Philadelphia Flyers–Ottawa Senators brawl

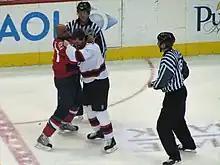
Donald Brashear fighting Sheldon Brookbank.

With 1:45 left in regulation time, Flyers' enforcer Donald Brashear hit Rob Ray, an enforcer for the Senators, from behind, instigating a fight between the pair. When he was asked after the game why he started the fight, Brashear replied with his own question: "Did you see the last game?" His reply was interpreted as being a reference to Havlat's slashing penalty against Recchi. Brashear was generally considered to win the fight, with Tim Panaccio of "The Philadelphia Inquirer" claiming that Brashear "destroyed Rob Ray." The fight left Ray bloodied, and as Brashear was being escorted off the ice by the linesman, he exchanged blows with both Brian Pothier and Todd Simpson. Philadelphia's Patrick Sharp attempted to restrain Simpson, who then pushed Sharp to the ice and started throwing punches at him. Markov intervened, and he fought Simpson. At the same time, Branko Radivojevic and Shaun Van Allen had paired off for a fight, and Ottawa's goaltender, Patrick Lalime, skated the length of the ice to fight fellow goaltender Robert Esche; both received penalties for leaving their crease as well as fighting majors.